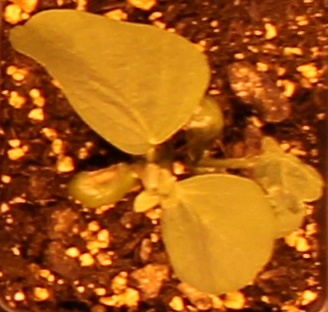
Label: Soybean